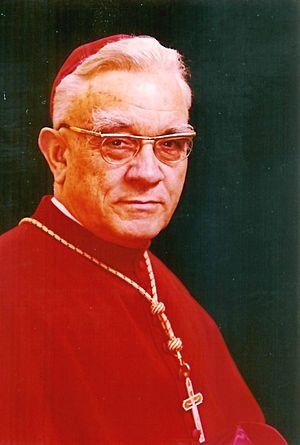
László Lékai, né le 12 mars 1910 à Zalalovo et mort le 30 juin 1986 à Esztergom, est un cardinal hongrois, archevêque d'Esztergom de 1976 à sa mort.